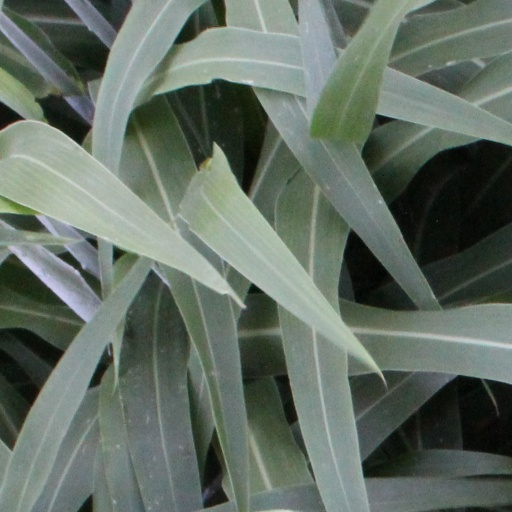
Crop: sorghum